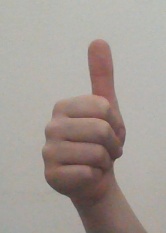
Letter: aleff